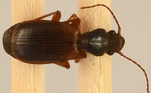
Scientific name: Cymindis neglecta
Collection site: Bartlett Experimental Forest NEON (BART), plot BART_068